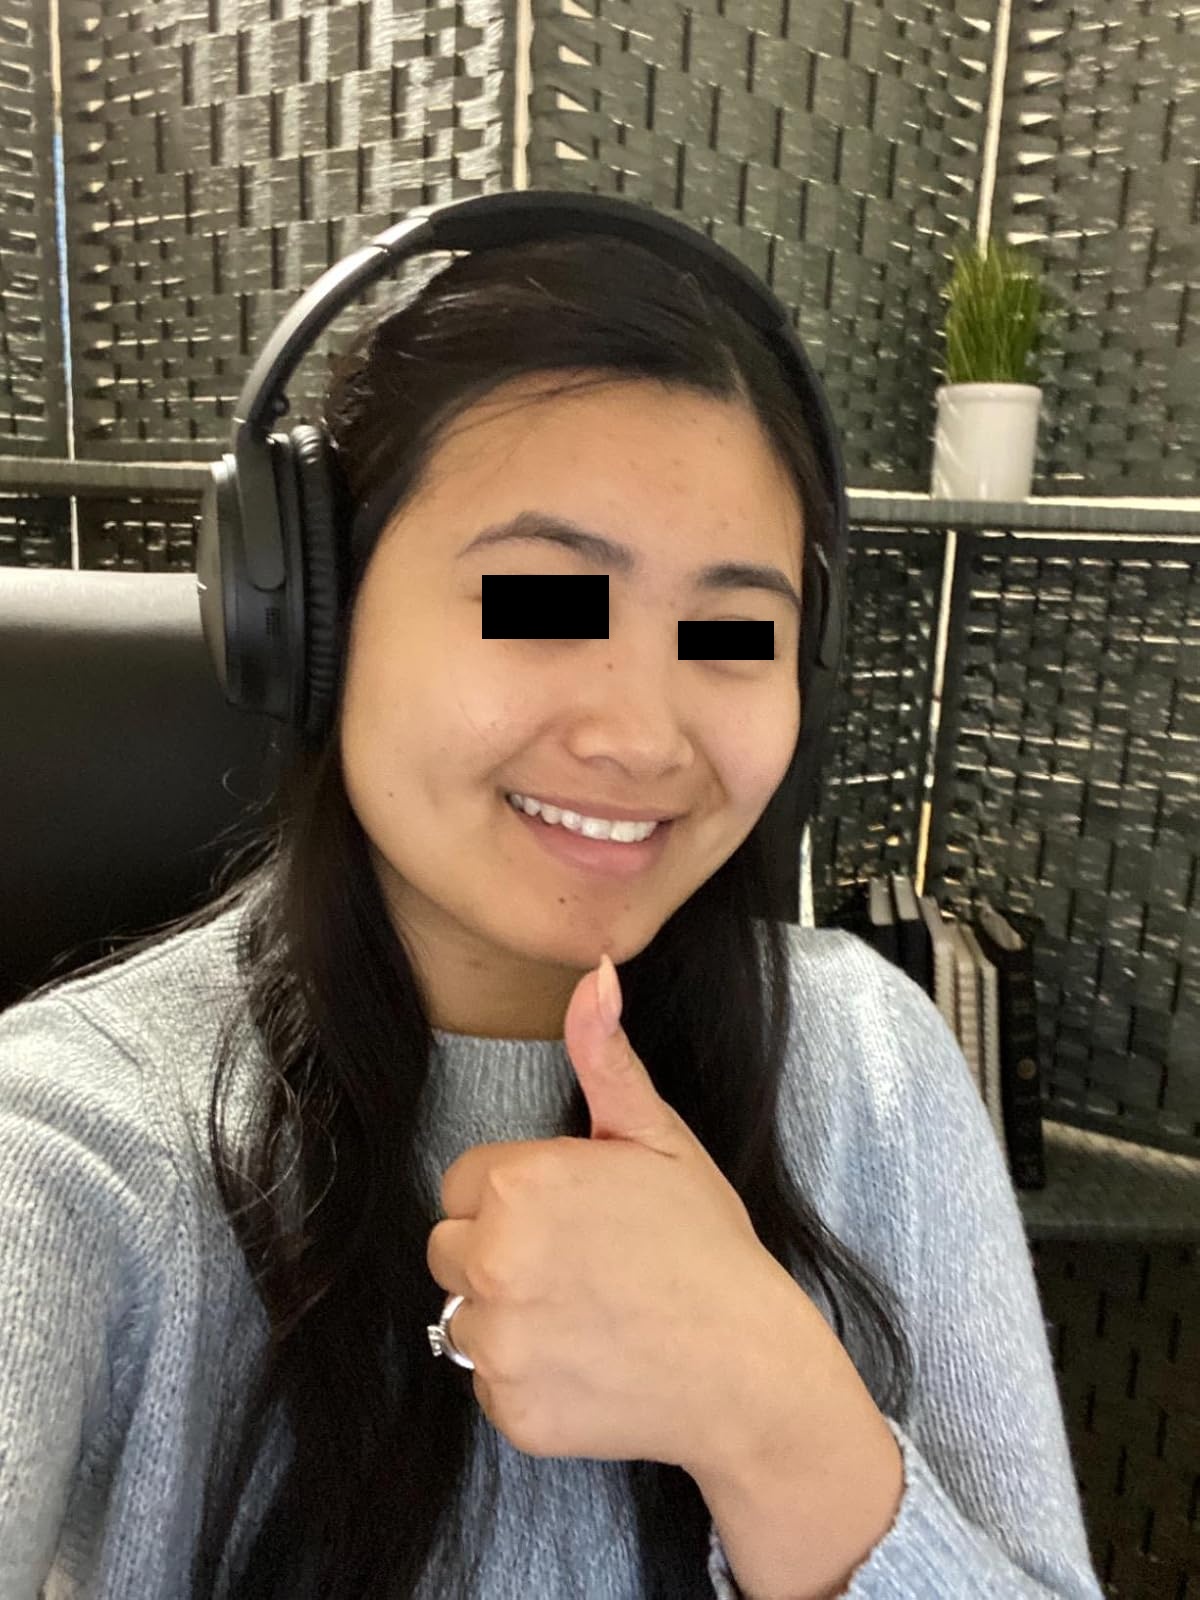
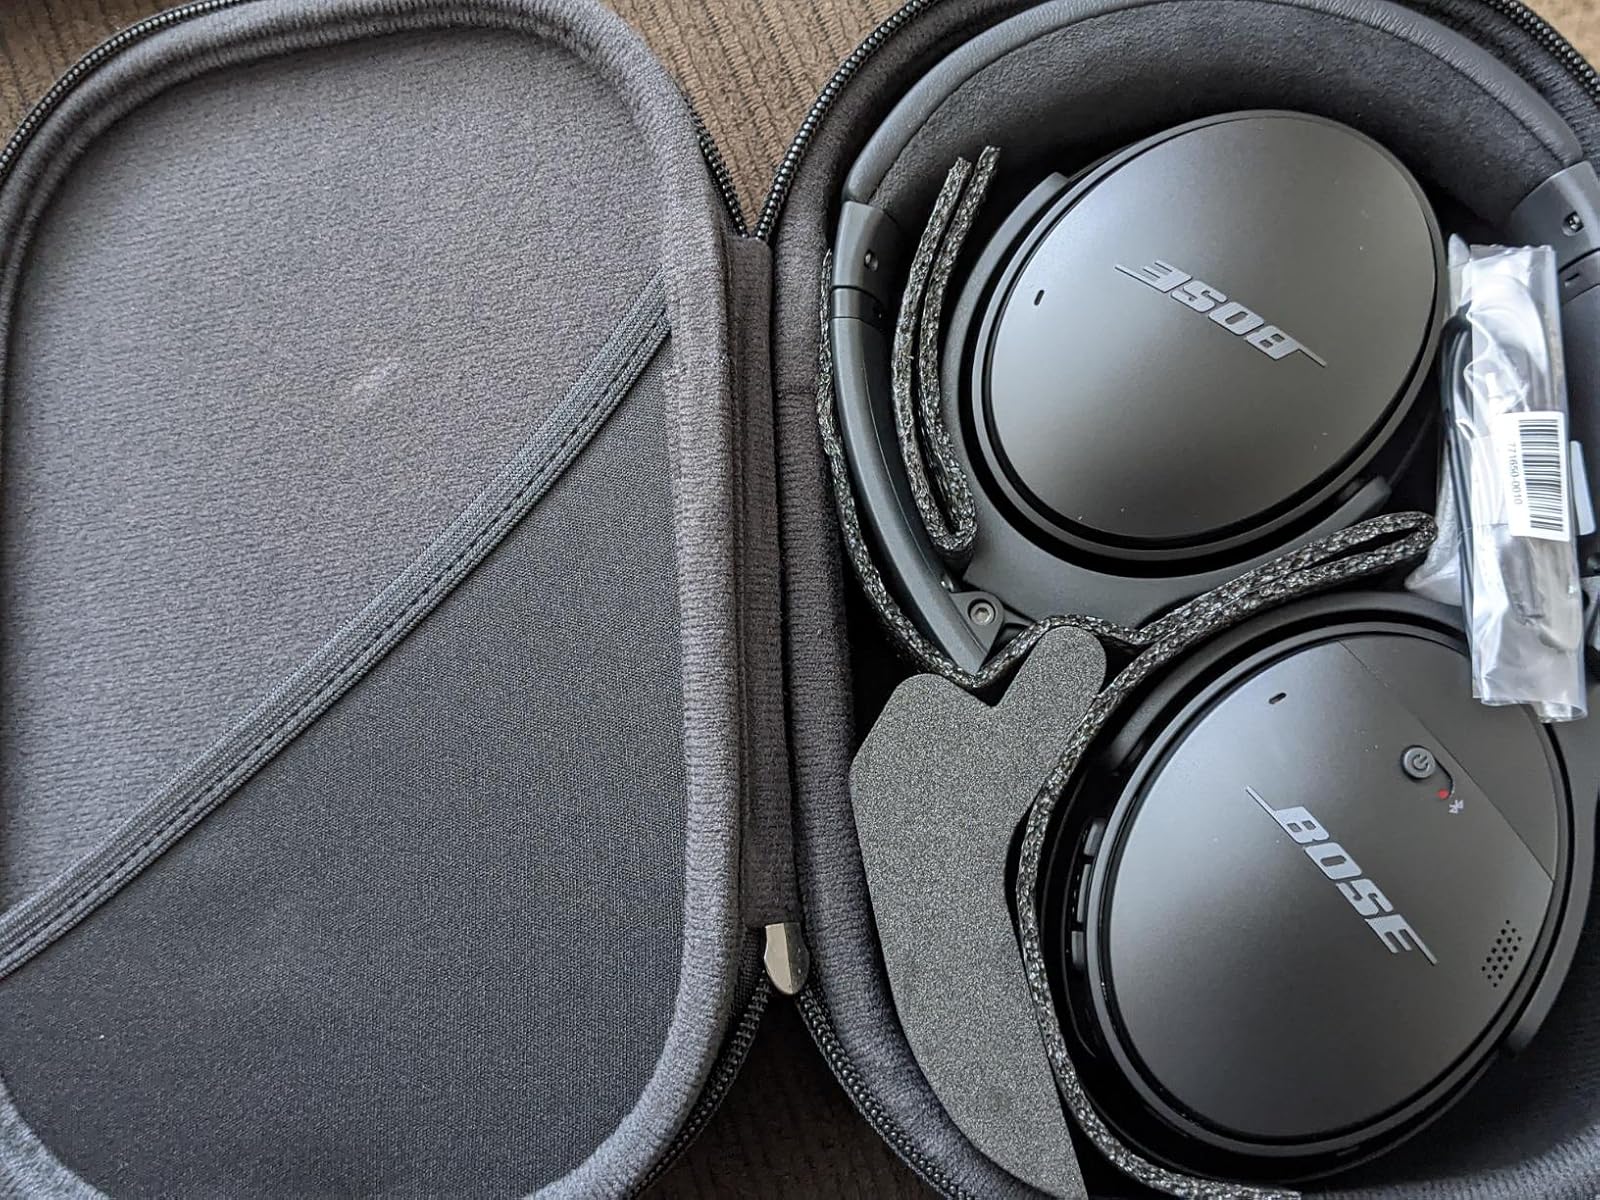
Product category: headphones
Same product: yes